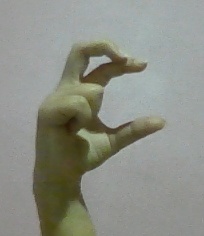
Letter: thal